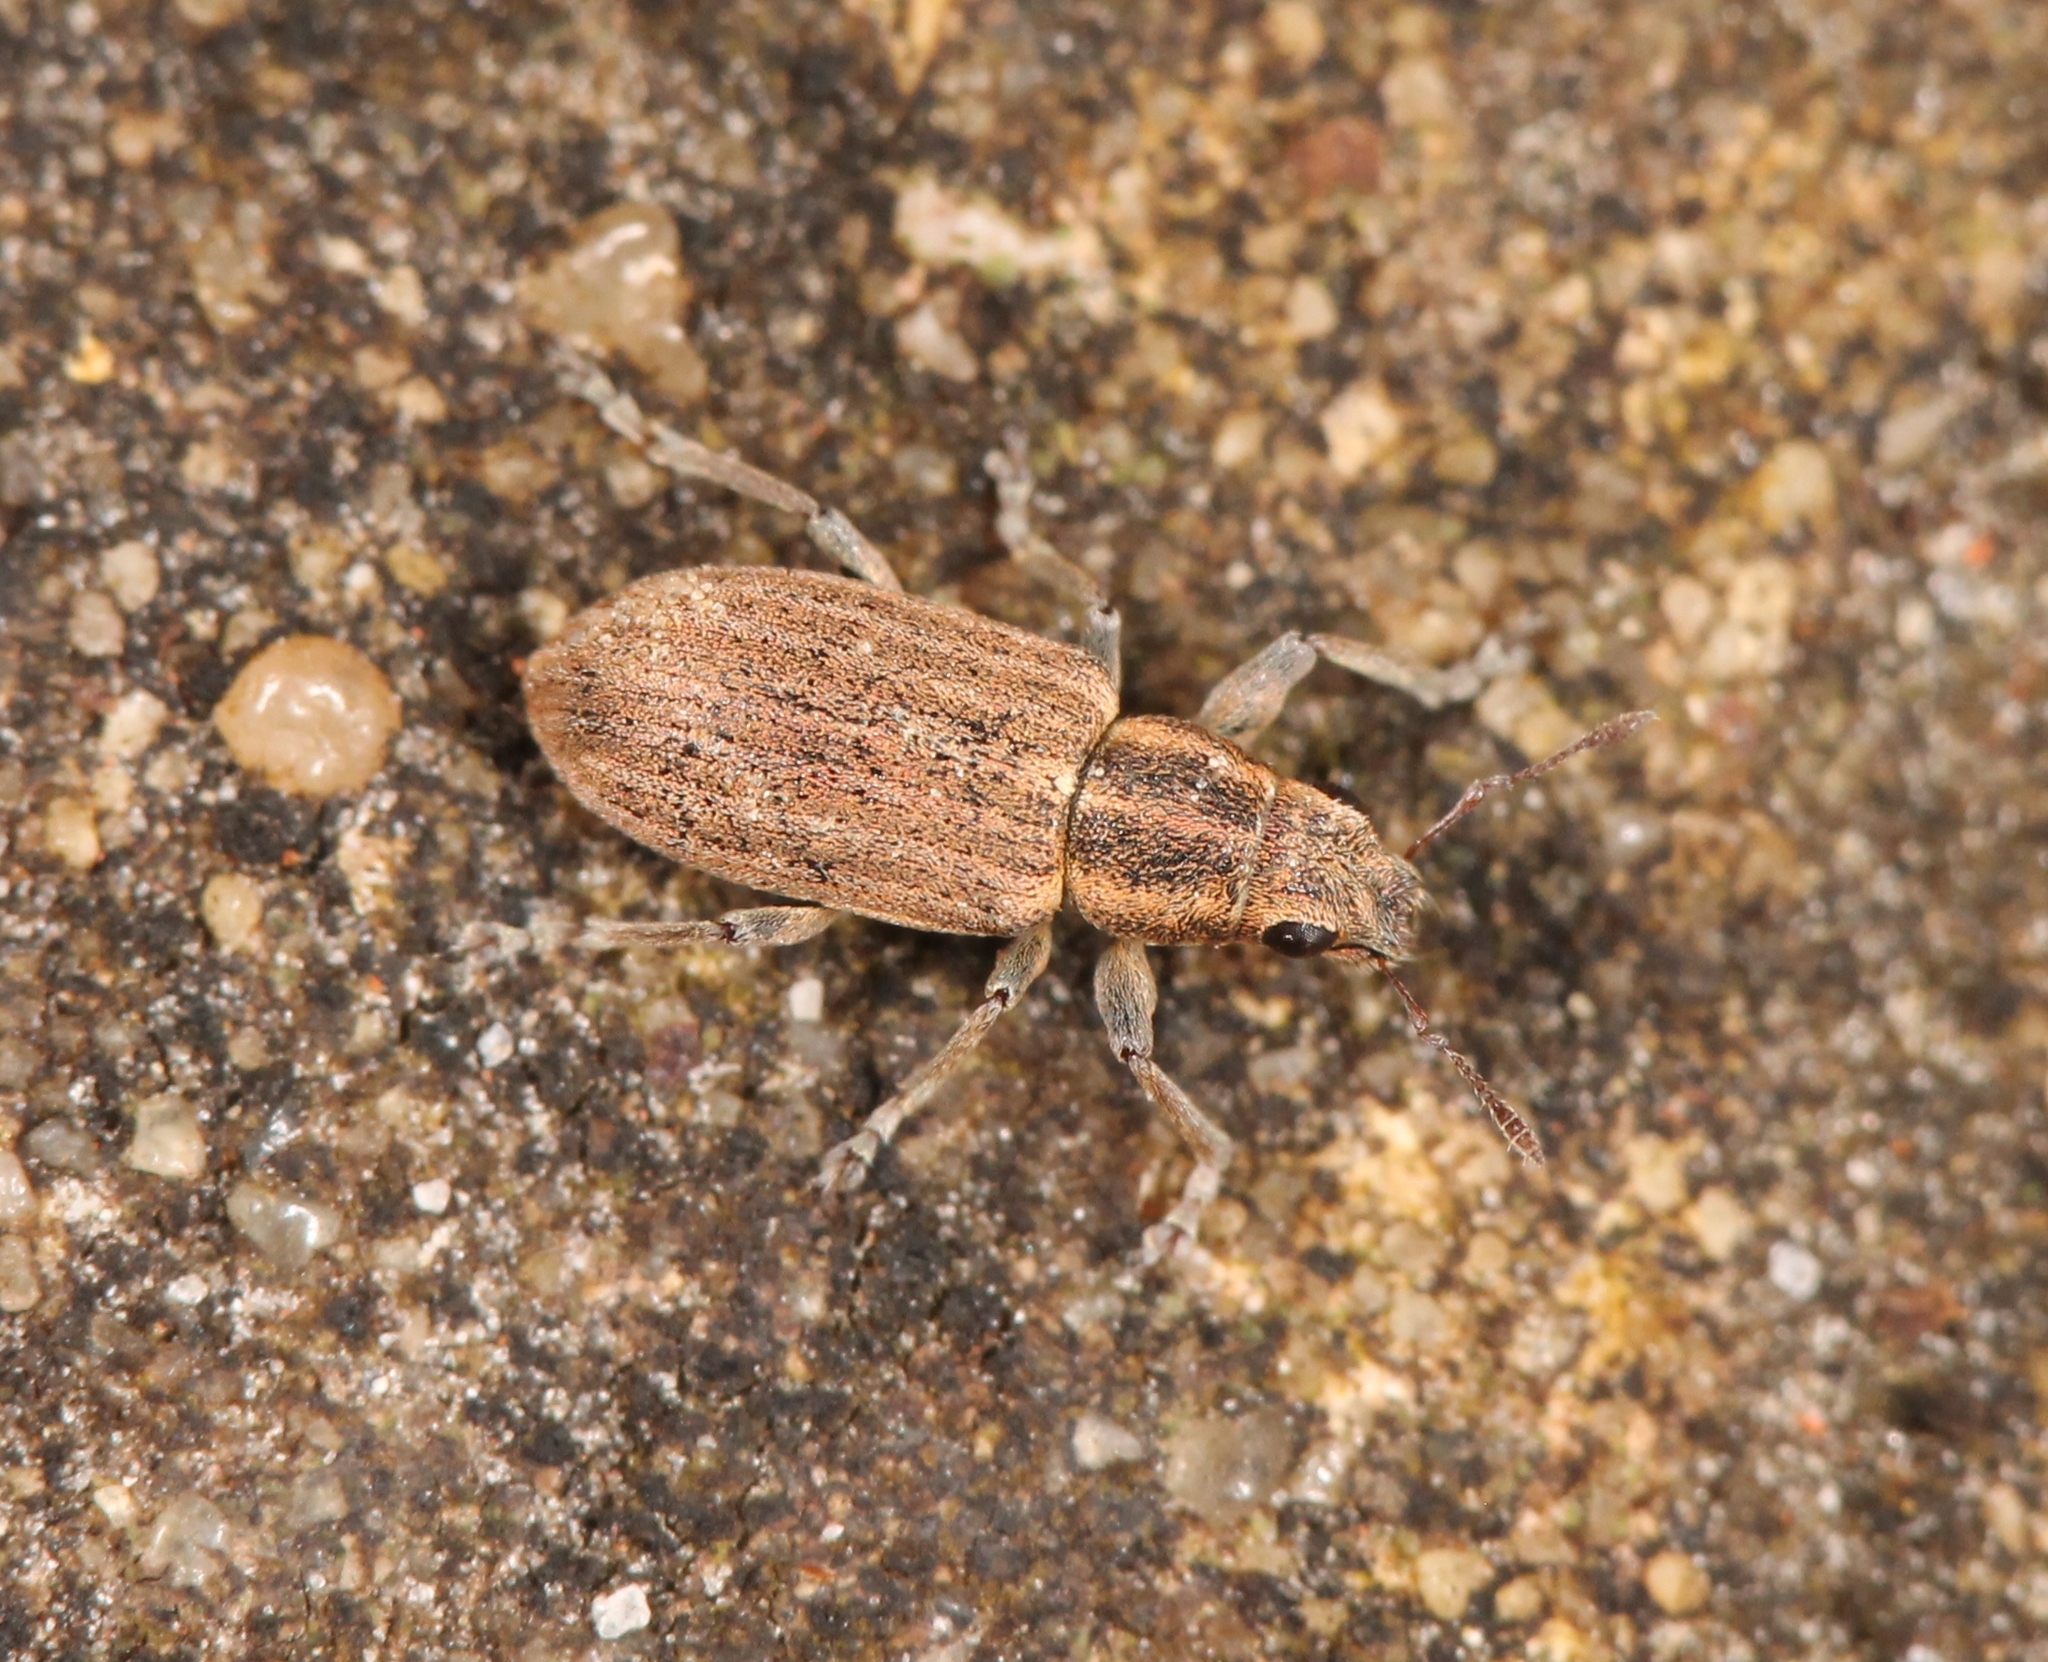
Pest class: pea_leaf_weevil